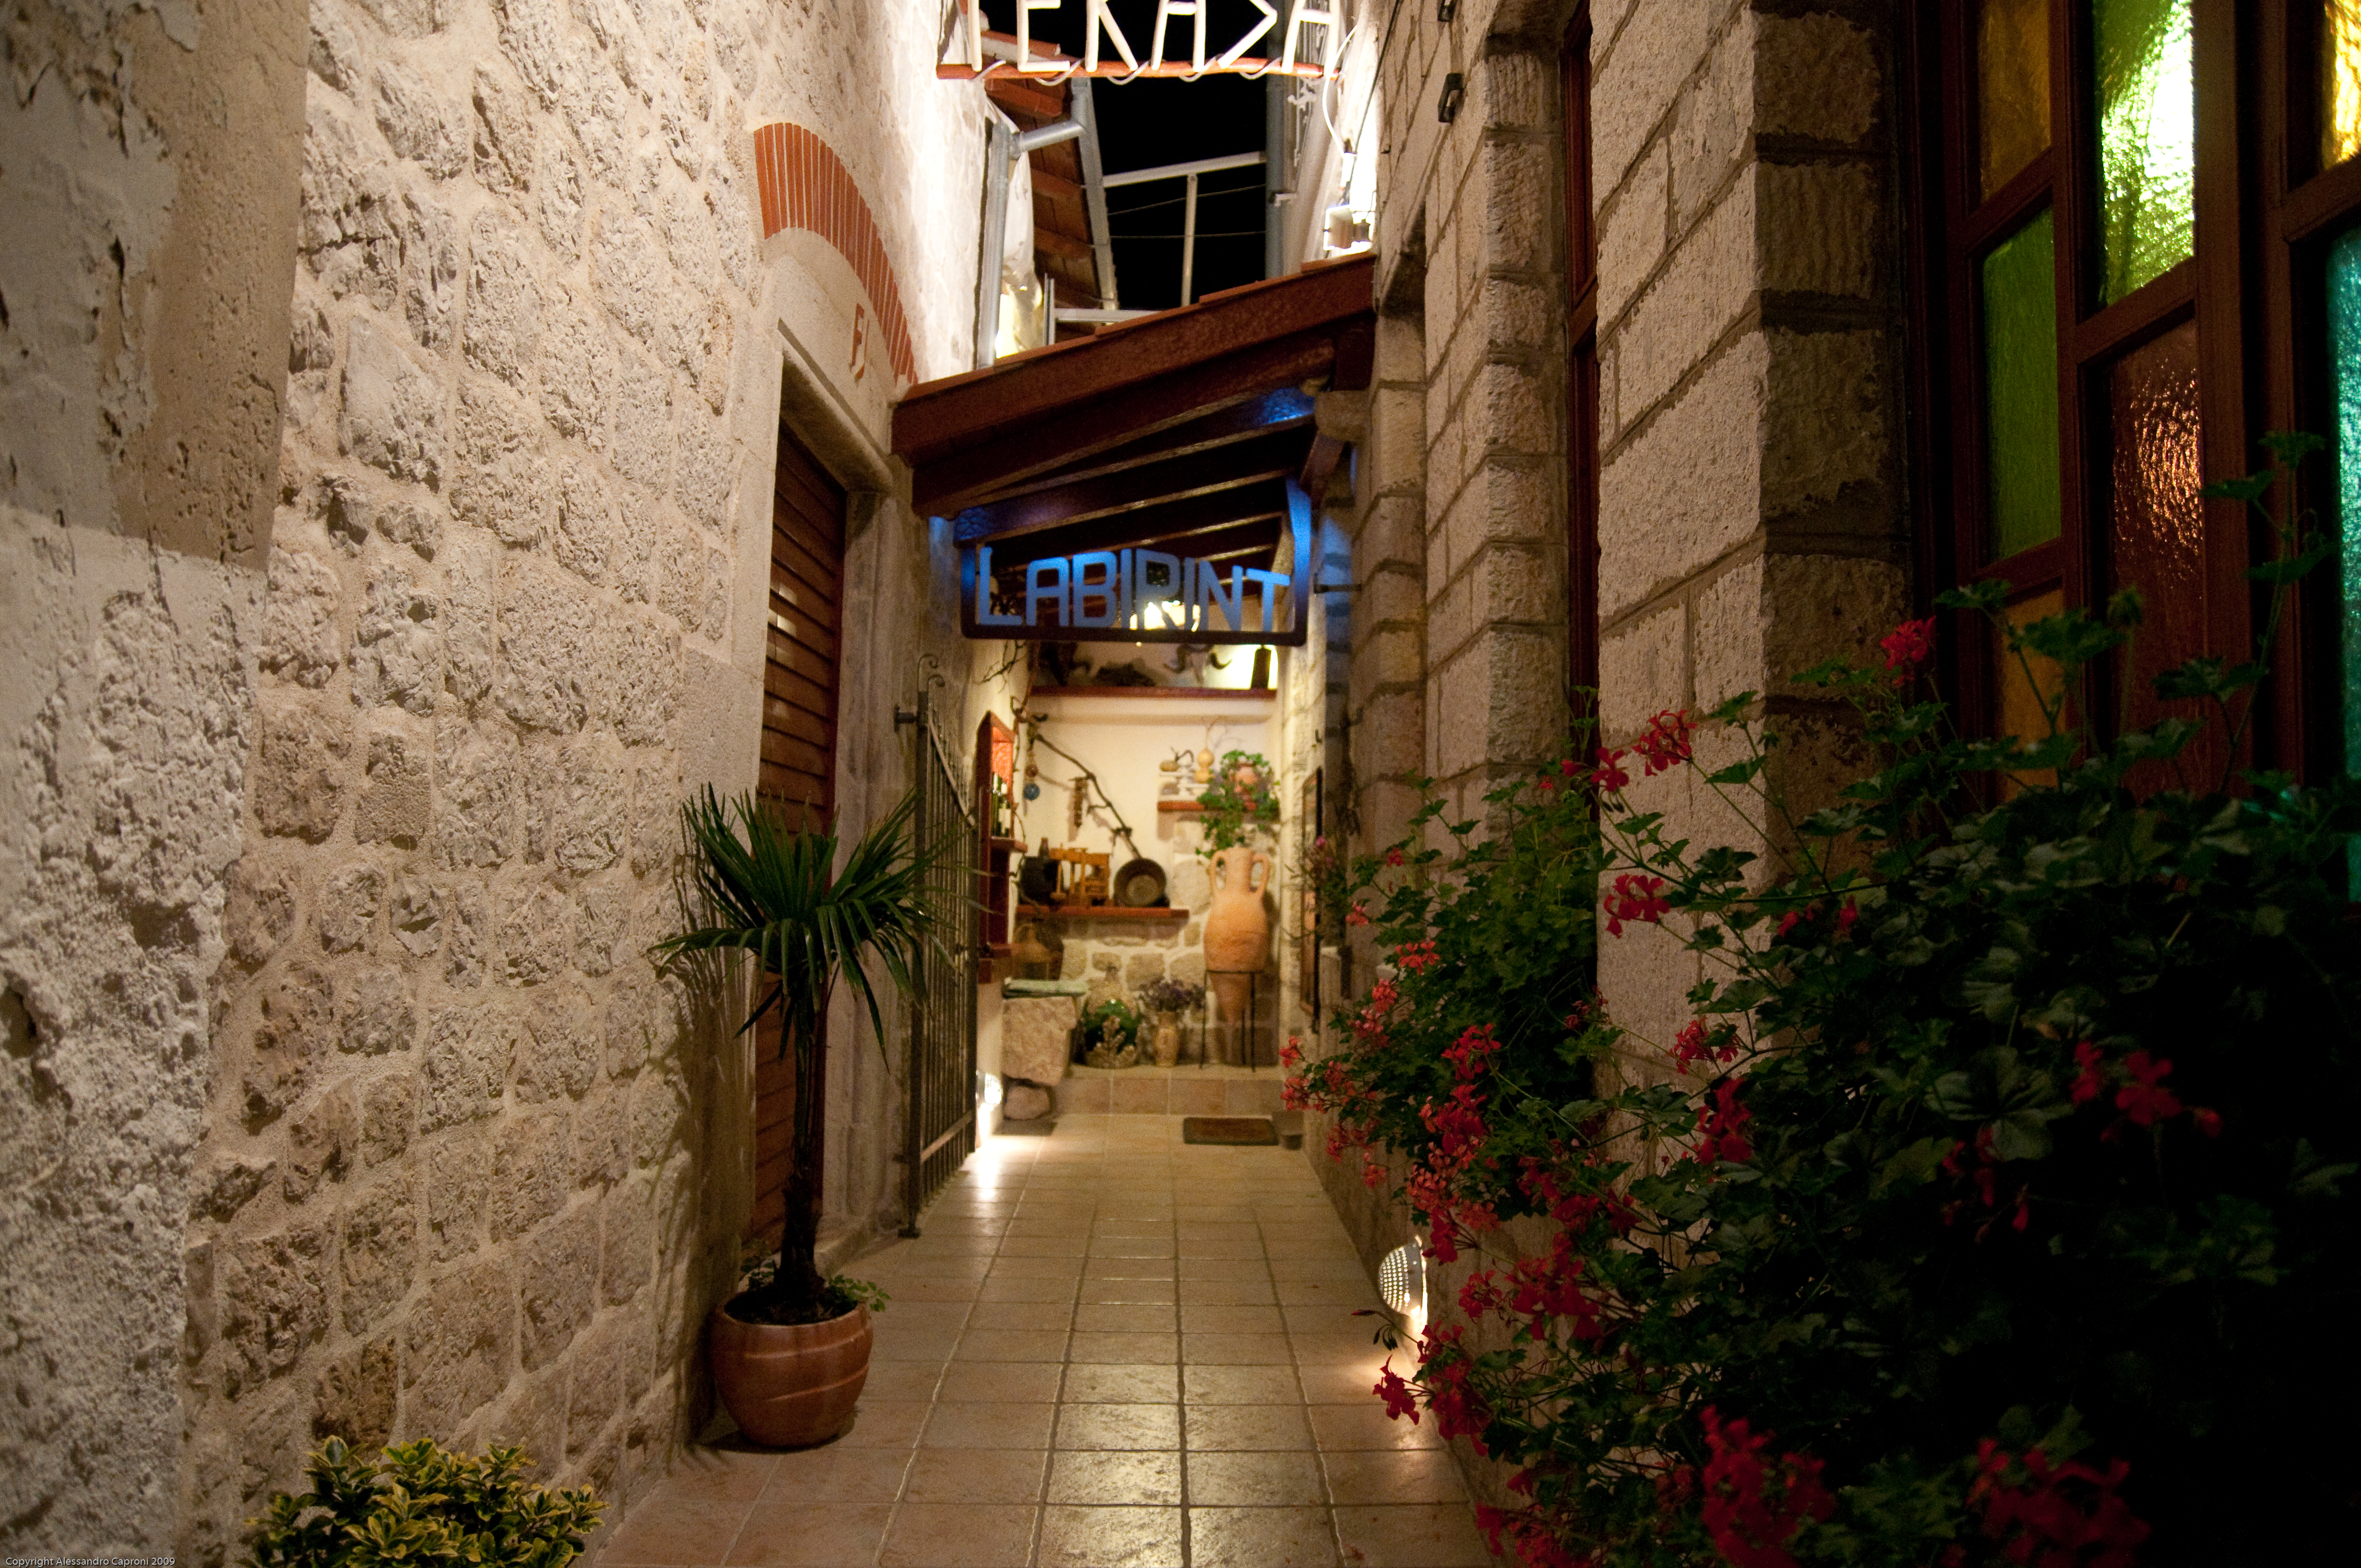
architecture, road, street, town, alley, nikon, tourism, croatia, courtyard, hvratska, rab, d300